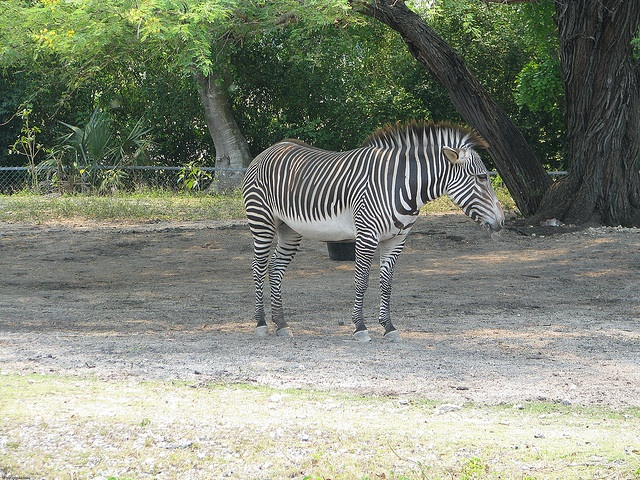
A lone zebra inside of a fence under a tree.
A zebra standing in a dirt field in front of a tree.
A zebra standing on a dirt field next to a forest.
A zebra is standing alone with front hooves poking forward in front of a tree.
This is an image of a zebra standing.